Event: Nepal Earthquake
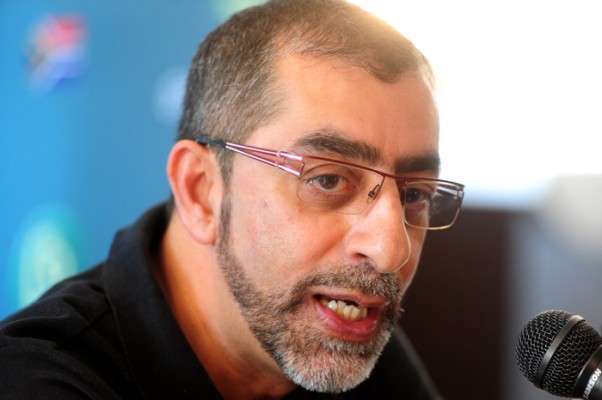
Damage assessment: no_damage